Kanyakumari district

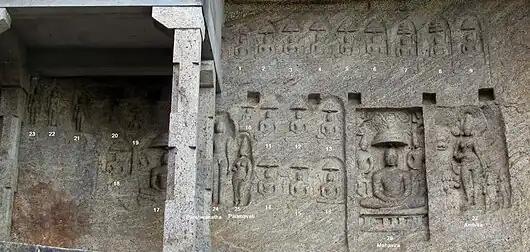
Jain bas-relief on the north side outer wall of the cave temple.

The word 'Vattakkottai' means Circle Fort and is circular. The Fort was constructed along the seashore in the East coast. The fort was situated in 3½ acres with compound stones constructed for 25 meters in height and constructed by Travancore Army Chief Dilanai. The fort is under the control of the Archaeological Department, Government of India. It is situated 6 km north of Kanniyakumari and 2 km south of Anjugramam.